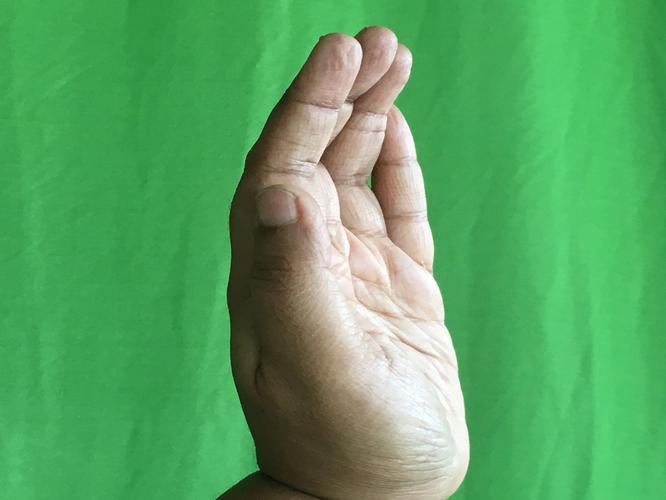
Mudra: Sarpasirsha
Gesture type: single_hand